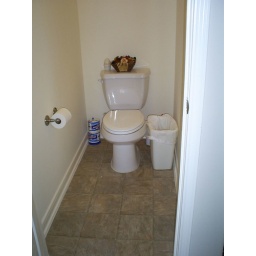
toilet in attached bath room to master bed room